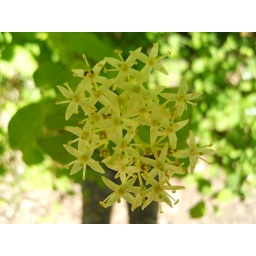
white flower by tassanee